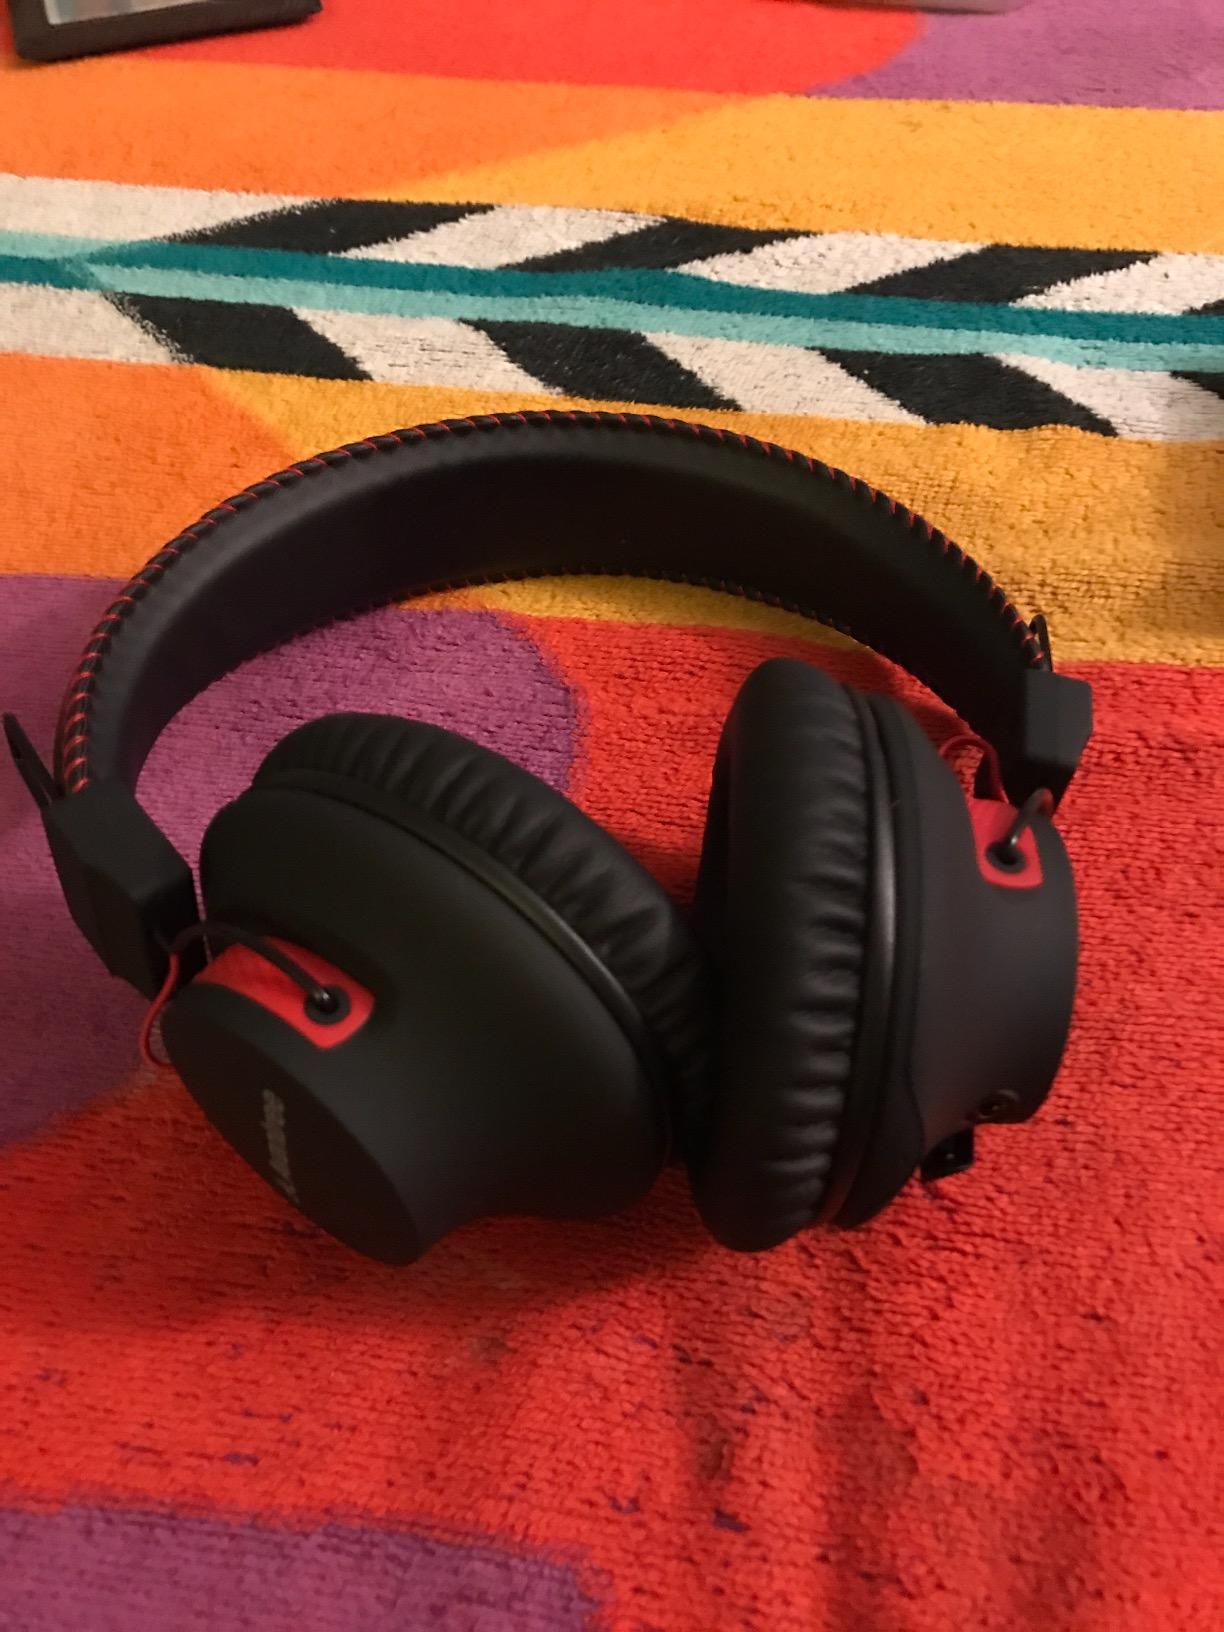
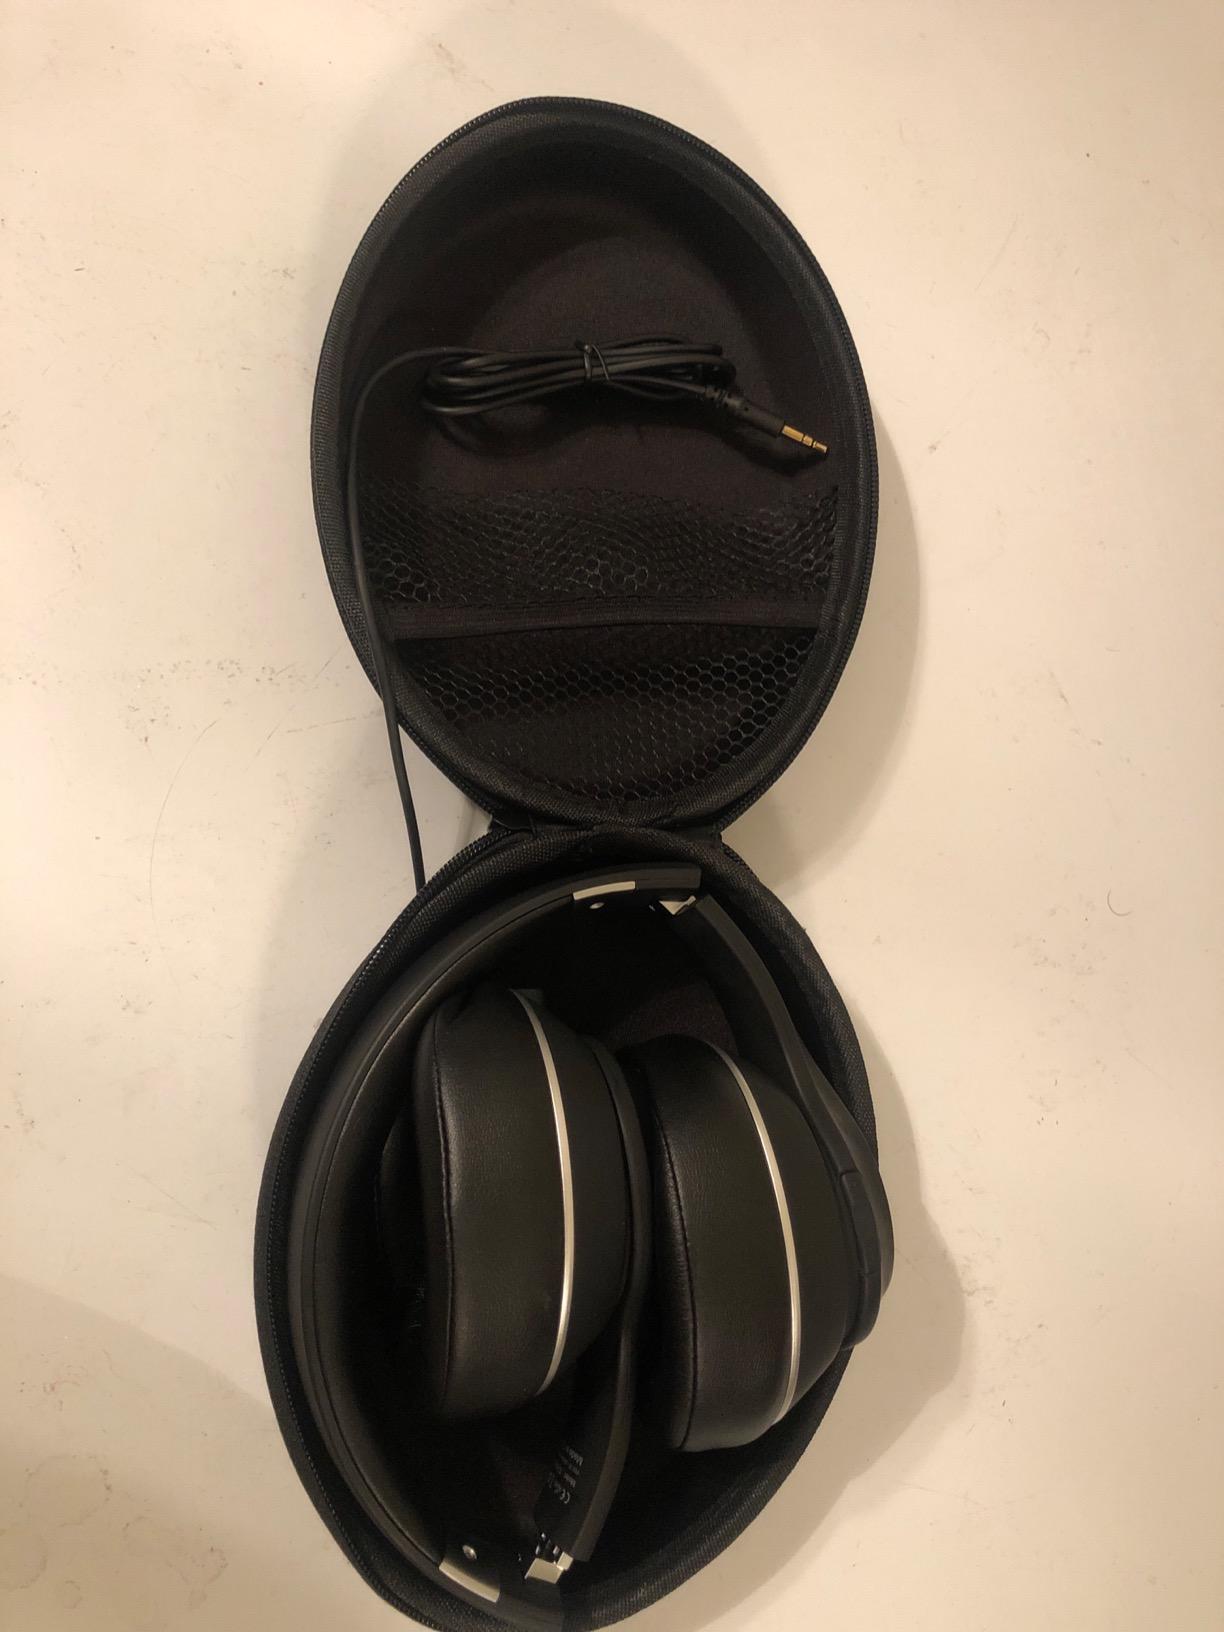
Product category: headphones
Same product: no